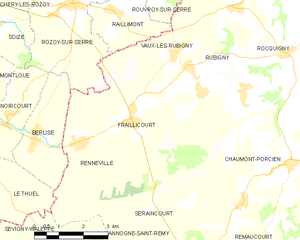
Carte des communes françaises: Fraillicourt